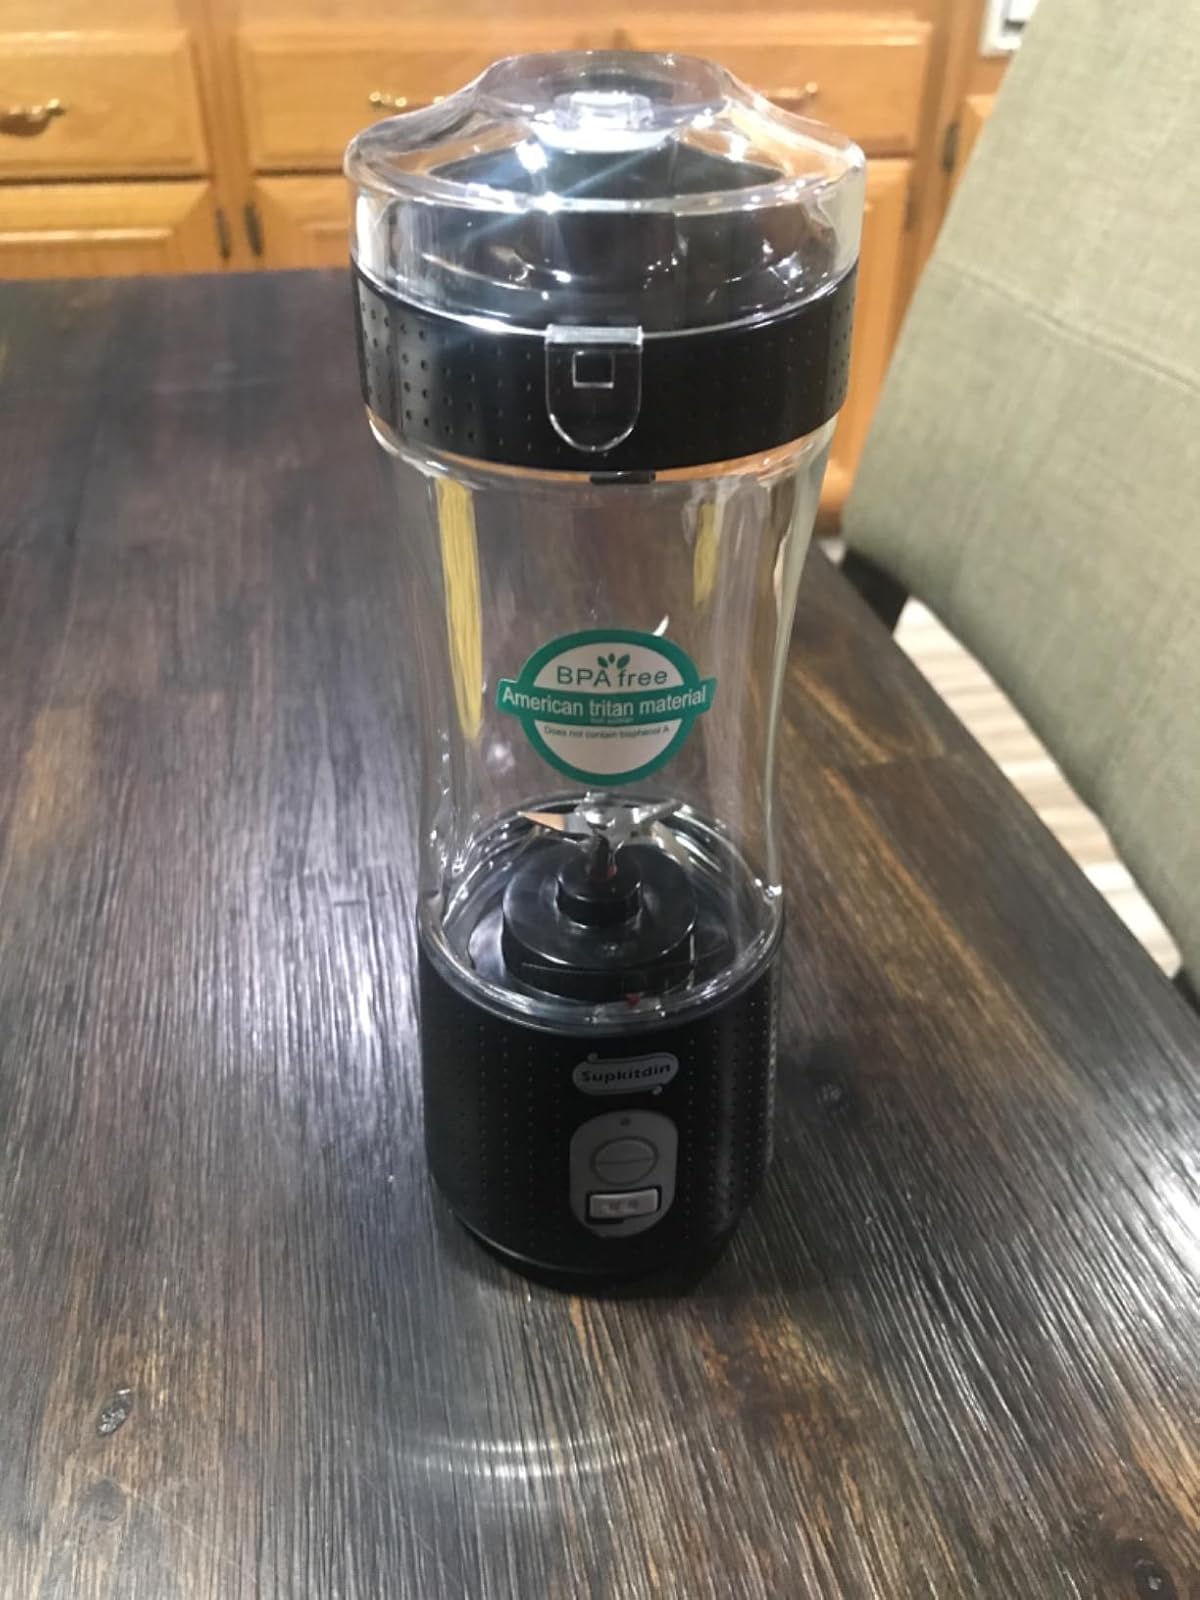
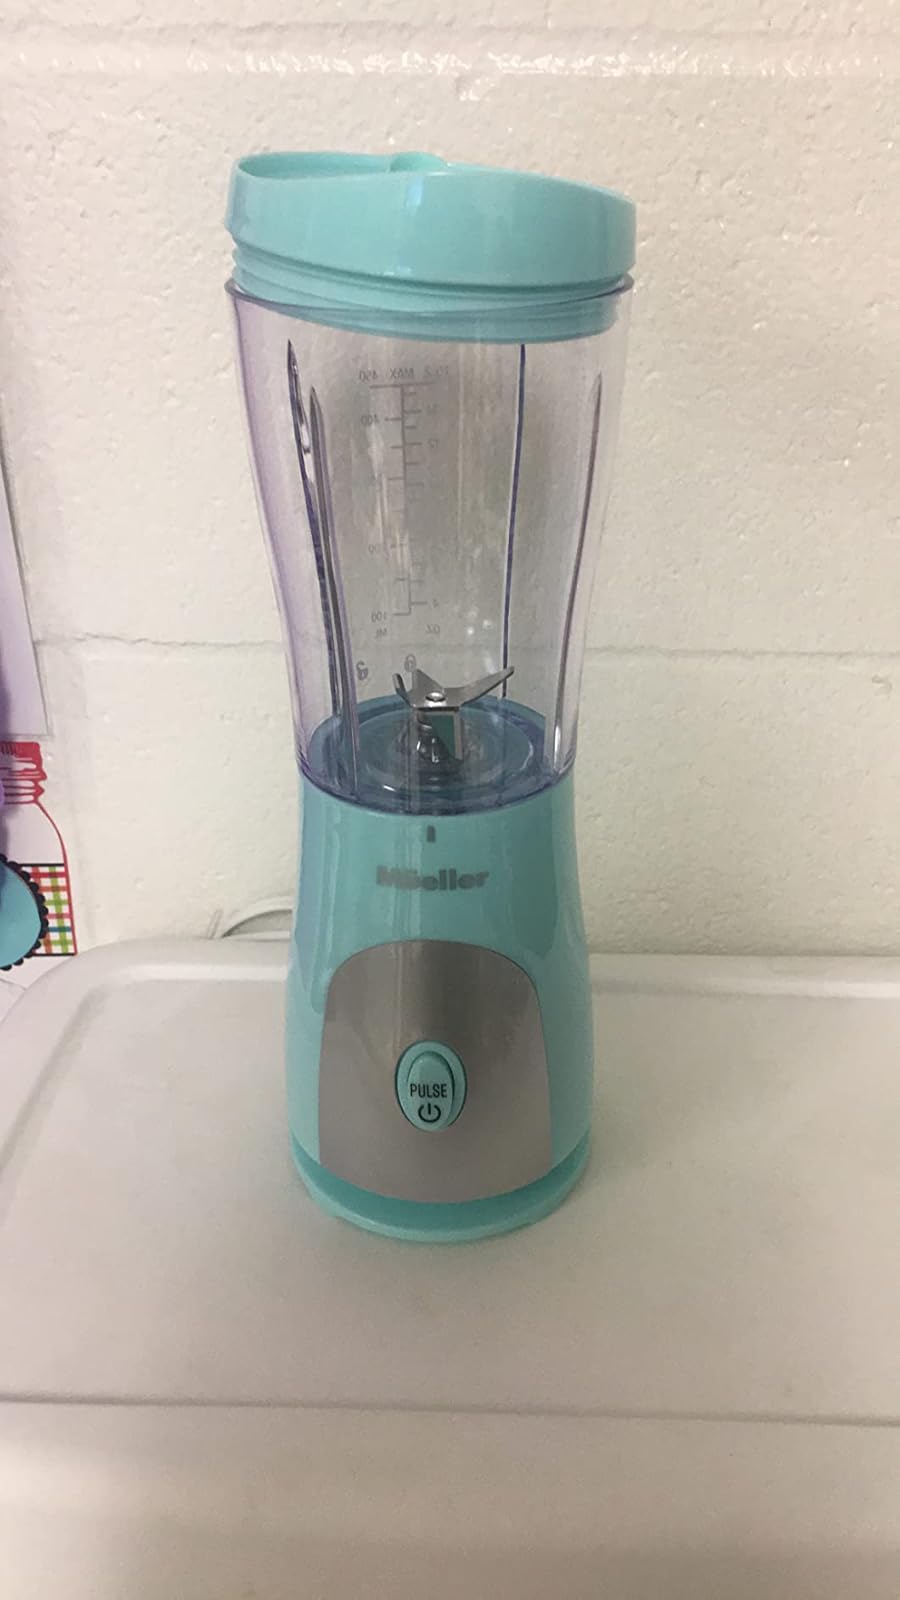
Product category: items_blender
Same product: no